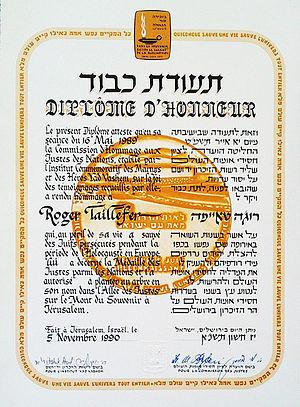
Roger Taillefer, né à Froissy le 4 juin 1907 et mort à Montmeyan le 5 mai 1999, est un résistant français.
La Shoah est l’extermination systématique par l'Allemagne nazie d'entre cinq et six millions de Juifs, soit les deux tiers des Juifs d'Europe et environ 40 % des Juifs du monde, pendant la Seconde Guerre mondiale. On utilise aussi les termes d'« Holocauste », de « génocide juif » ou « génocide nazi », voire « Génocide » tout court, de « judéocide » ou encore de « destruction des Juifs d'Europe », des débats opposant historiens et linguistes sur le terme adéquat.